Corkish Apartments

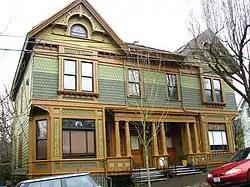
Building's exterior, 2009

The Corkish Apartments is a building complex located in southwest Portland, Oregon listed on the National Register of Historic Places.